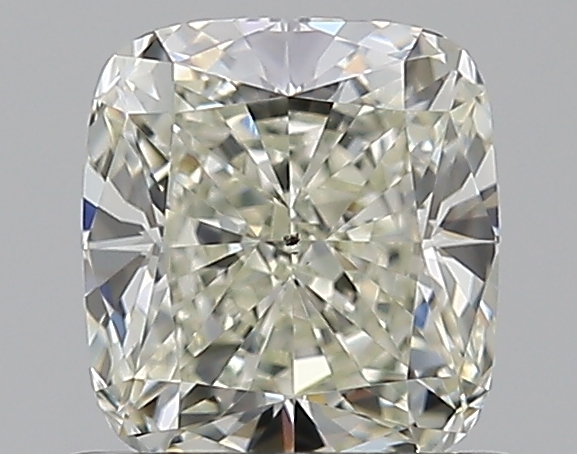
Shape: cushion
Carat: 0.81
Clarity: VS2
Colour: L
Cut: EX
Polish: EX
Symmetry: VG
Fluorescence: M
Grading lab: GIA
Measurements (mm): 5.4 x 4.95 x 3.43